Tsakhiagiin Elbegdorj

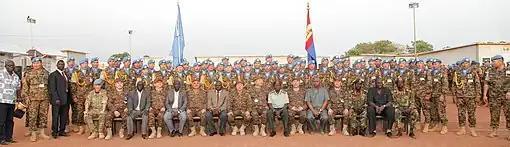
Elbegdorj in the center of front row, with the UNMISS and South Sudanese authorities, and Mongolian troops in South Sudan on 15 February 2013

As commander-in-chief of the Mongolian Armed Forces, Elbegdorj supports Mongolia's commitment and participation in United Nations Peacekeeping operations. Since 2001, Mongolian troops have participated in international peacekeeping missions in Iraq, Sierra Leone, South Sudan, Ethiopia, Congo, Eritrea, Chad, Darfur, Western Sahara, Georgia, and Afghanistan. Under Elbegdorj's presidency, Mongolia became one of the top 20 peacekeeping contributors to the United Nations peacekeeping missions in 2009.